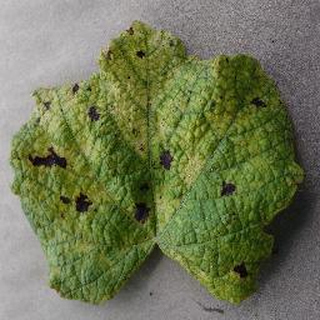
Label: grape_leaf_blight